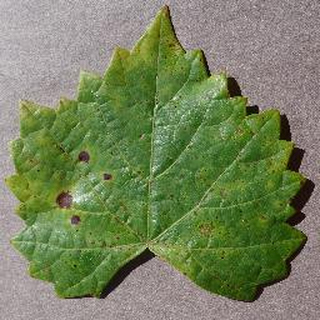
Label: grape_black_rot